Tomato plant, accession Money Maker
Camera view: tilt-top (135 deg); turntable rotation: 60 degrees
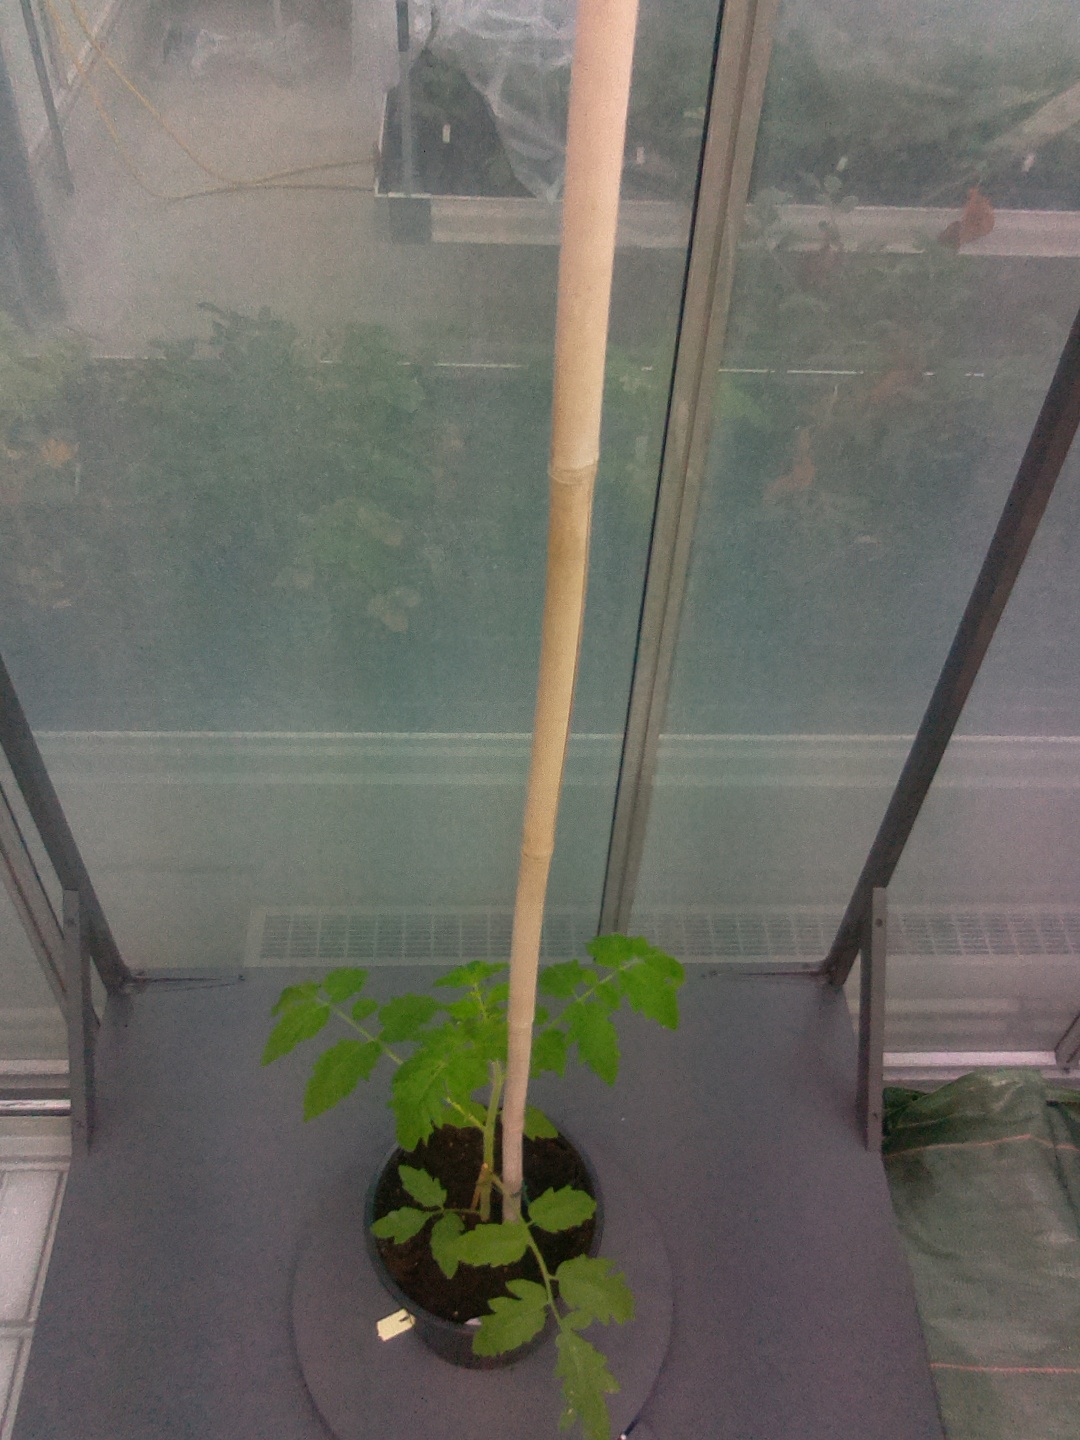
BBCH growth stage 13: 6 of true leaves visible